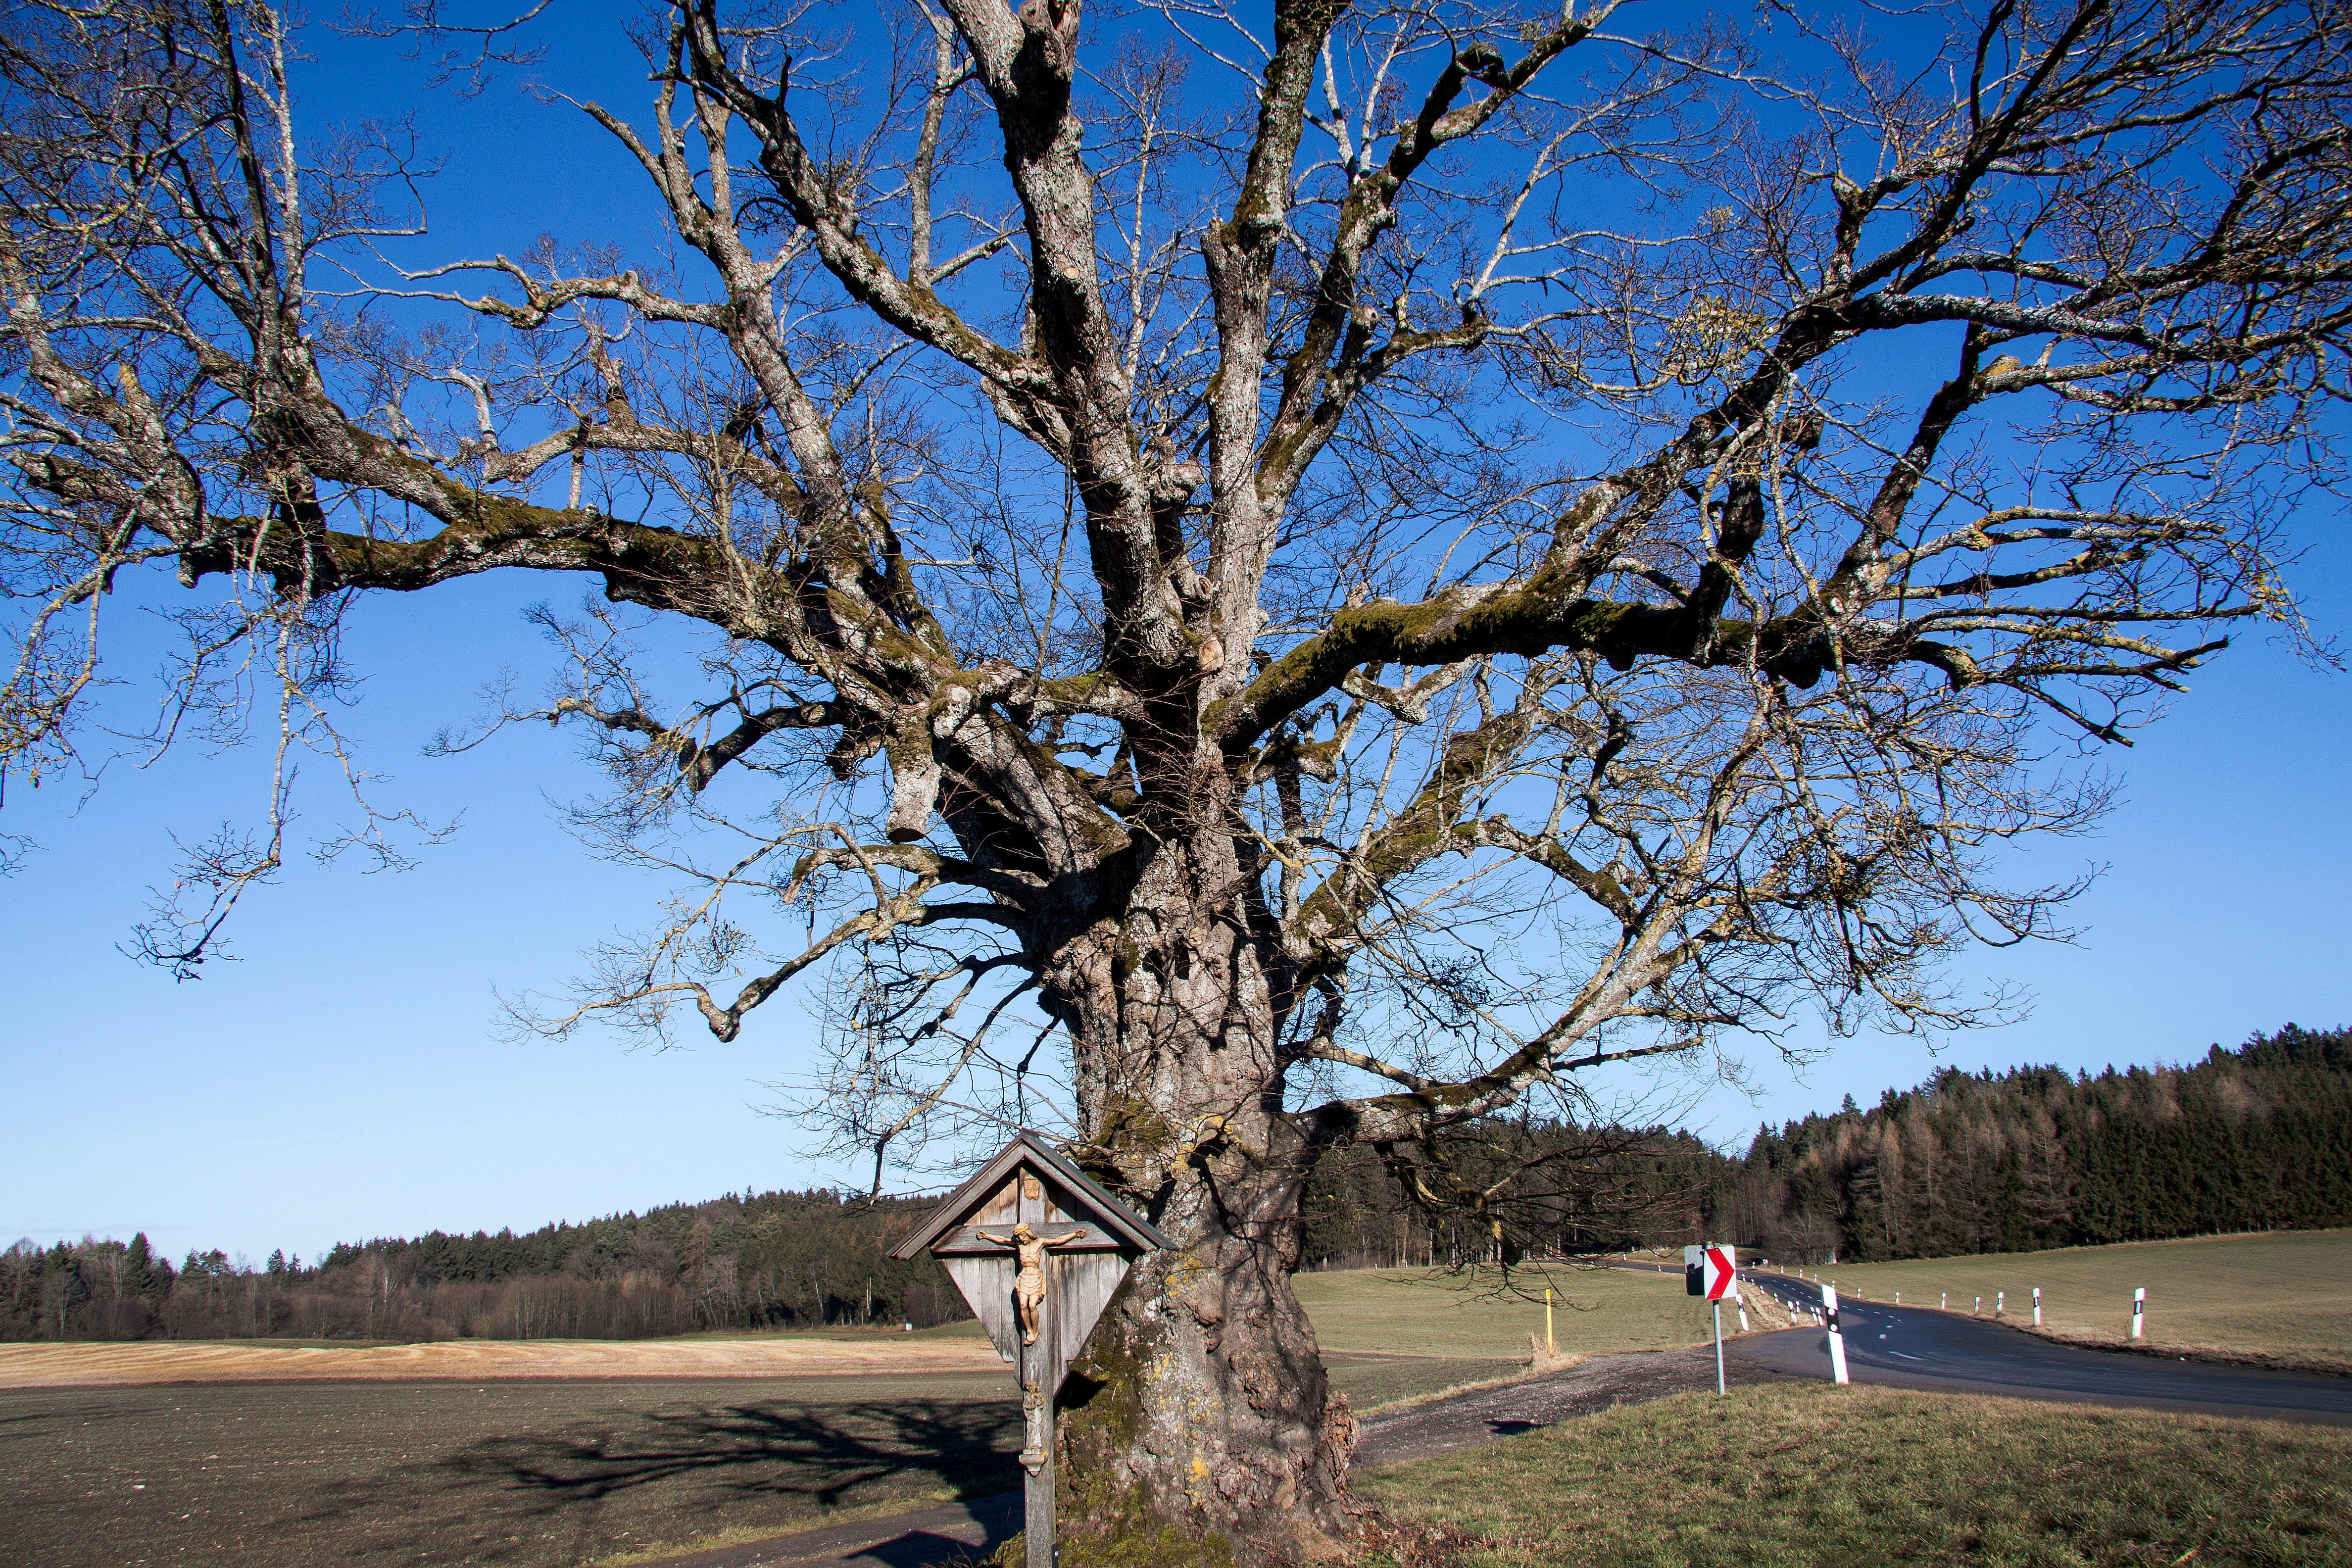
landscape, tree, nature, forest, branch, blossom, plant, sky, road, flower, old, autumn, cross, weathered, wooden cross, oak, carved, linde, away, crucifix, arable, rural area, wayside cross, flowering plant, woody plant, land plant